Transfiguration Catholic Church (Queens)

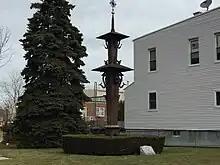
A replica of a Lithuanian roadside shrine within the yard of the Transfiguration Roman Catholic Church in Maspeth, Queens, New York.

At present, the church's front lawn houses within its yard a replica of a Lithuanian roadside shrine. The church structure has a steeple that looks like the said shrine. A distinctive feature of the interior of the church building are decorations influenced by Lithuanian folk art. Above the doors of the church is a phrase in the Lithuanian language, ("My house is a house of prayer"). A Mass is still held in the Lithuanian language once a month on the last Sunday of the month (except July and August). Its current pastor is Msgr. Joseph P. Calise.